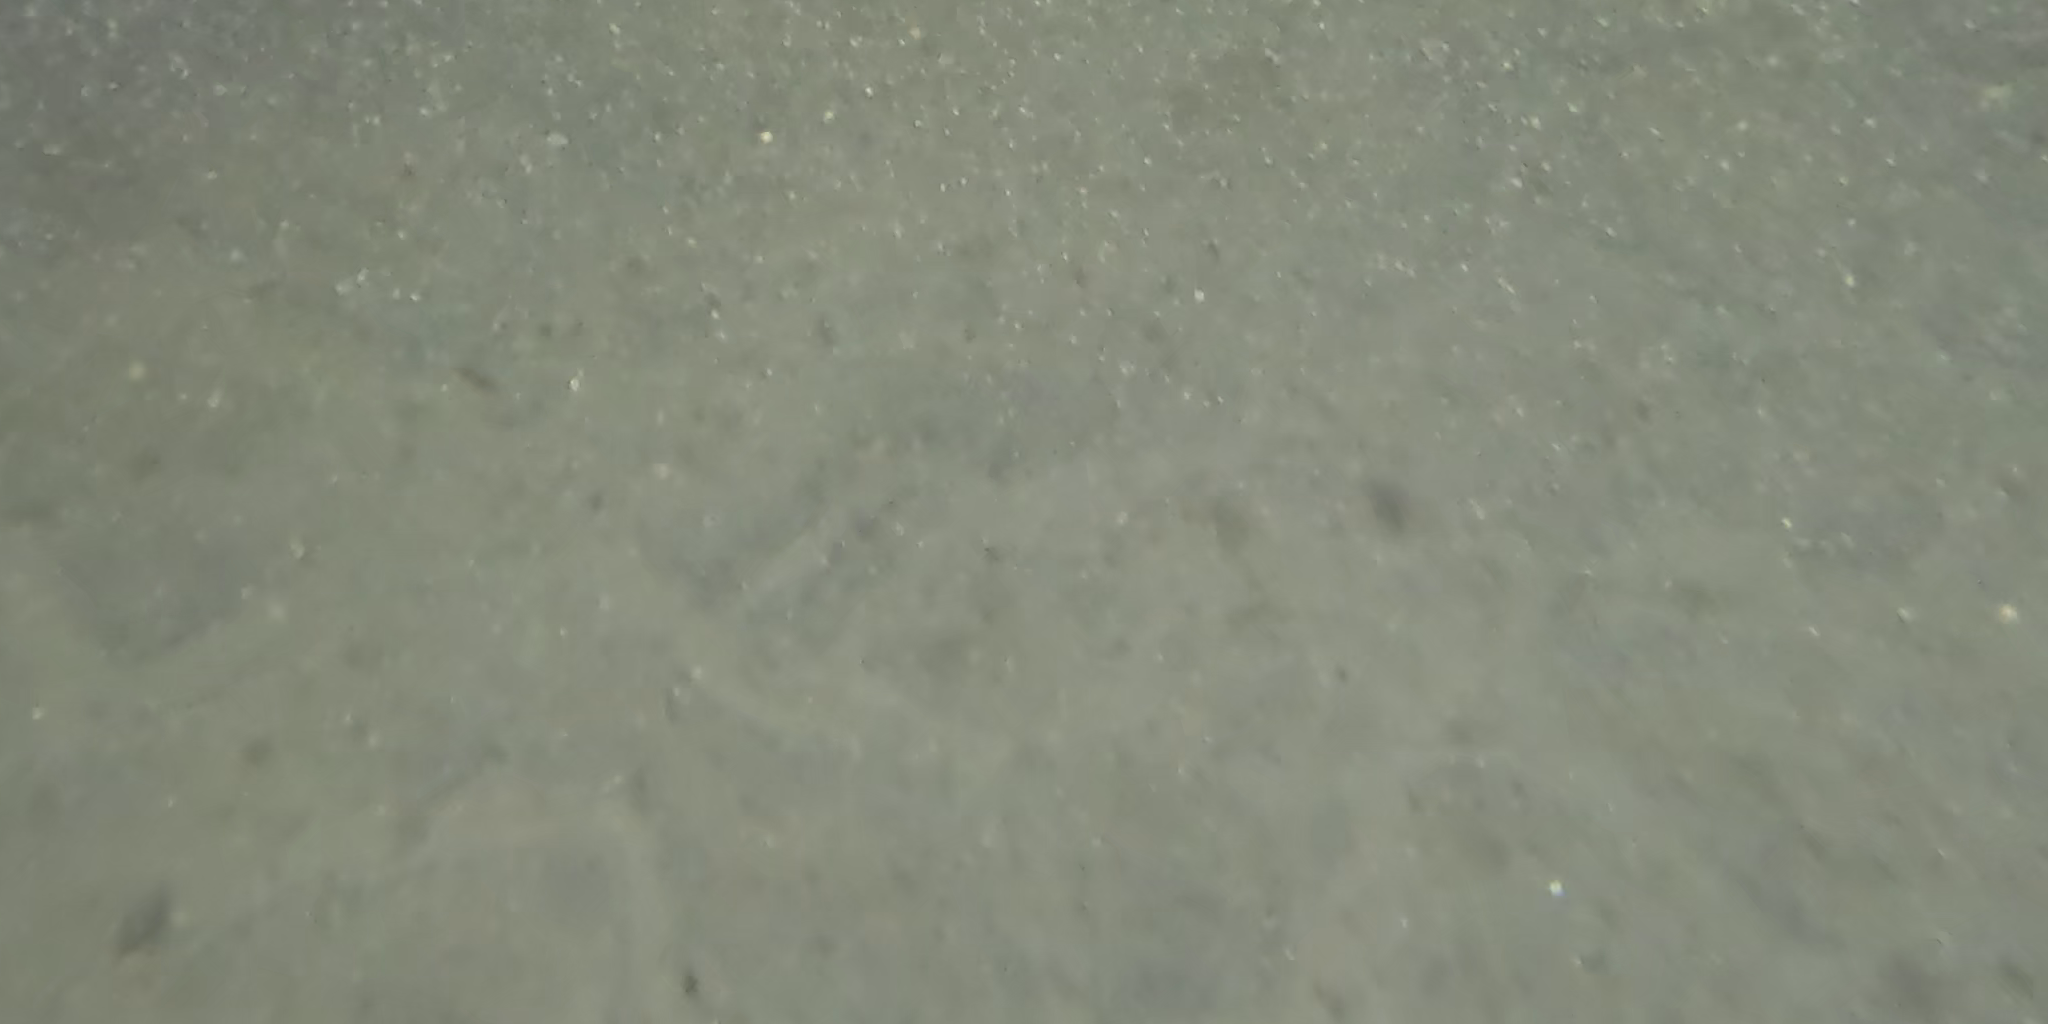
Seabed habitat: sand